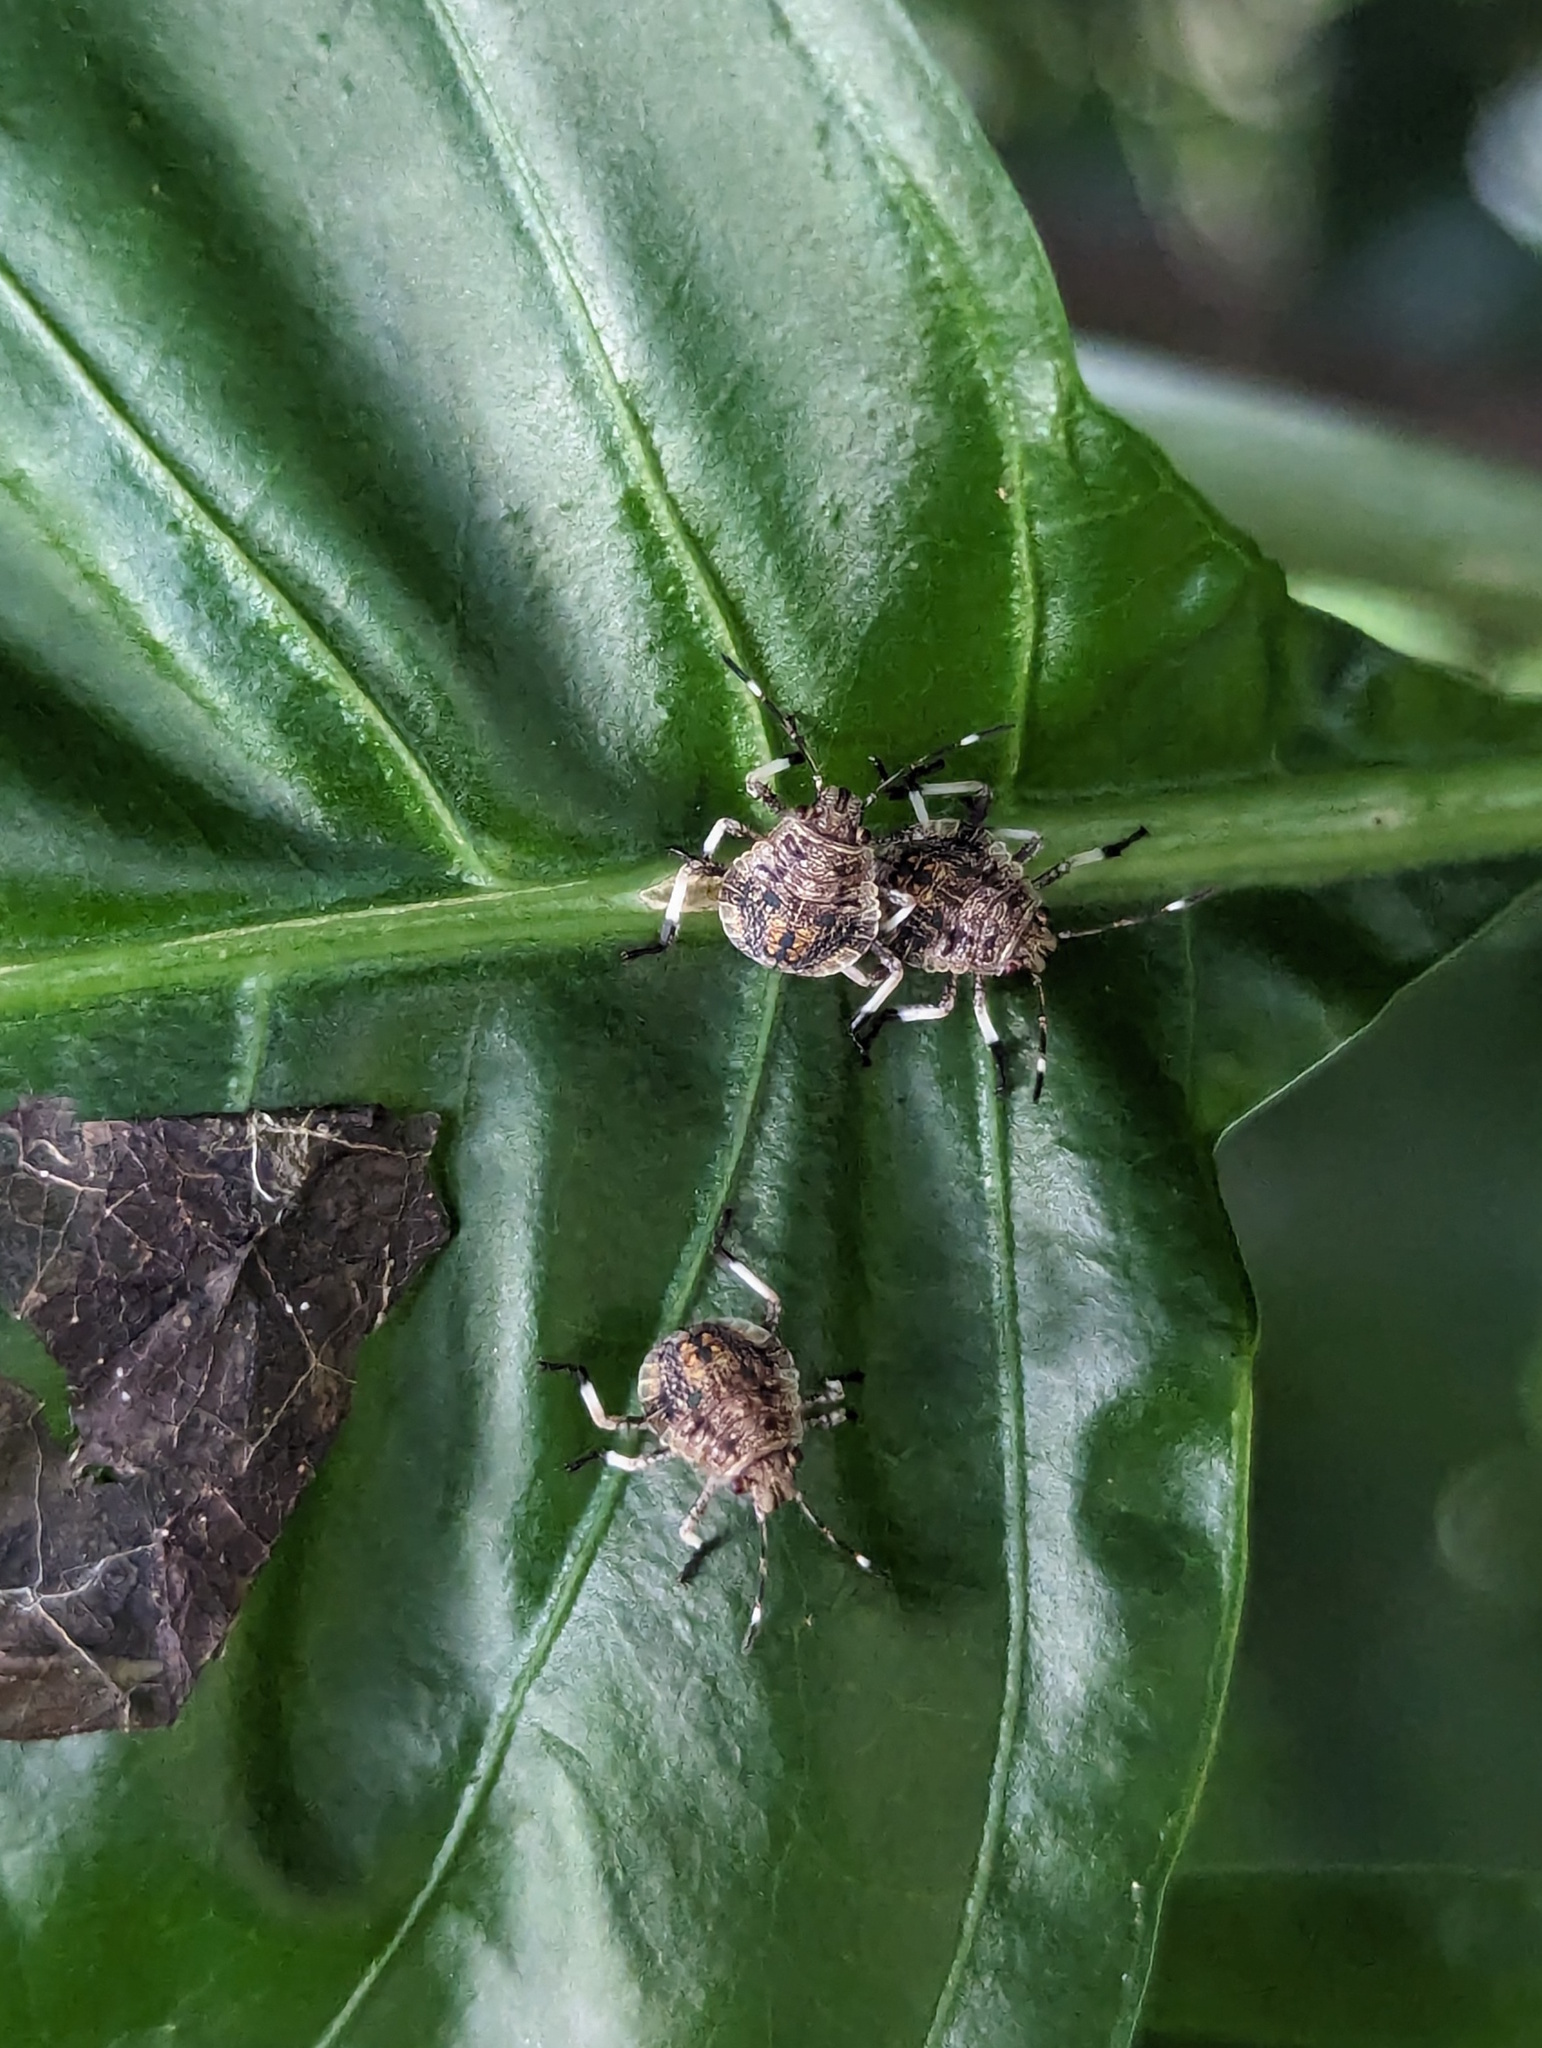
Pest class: stink_bug